Scarification in Africa

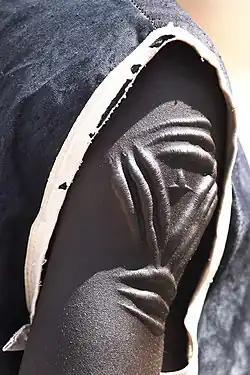
South Sudanese body markings

In South Sudan, the Moru people have a cultural practice of scarification; the practice produces cultural motifs in the form of a scarified design pattern associated with crocodiles.